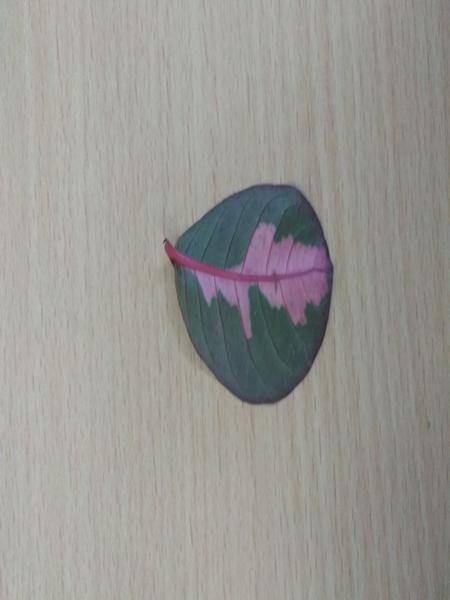
Plant: Caricature